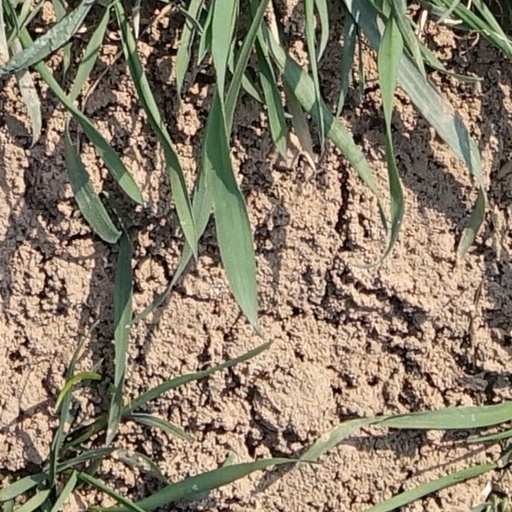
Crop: wheat